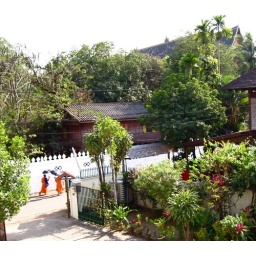
View from the second floor of our office in Vientiane